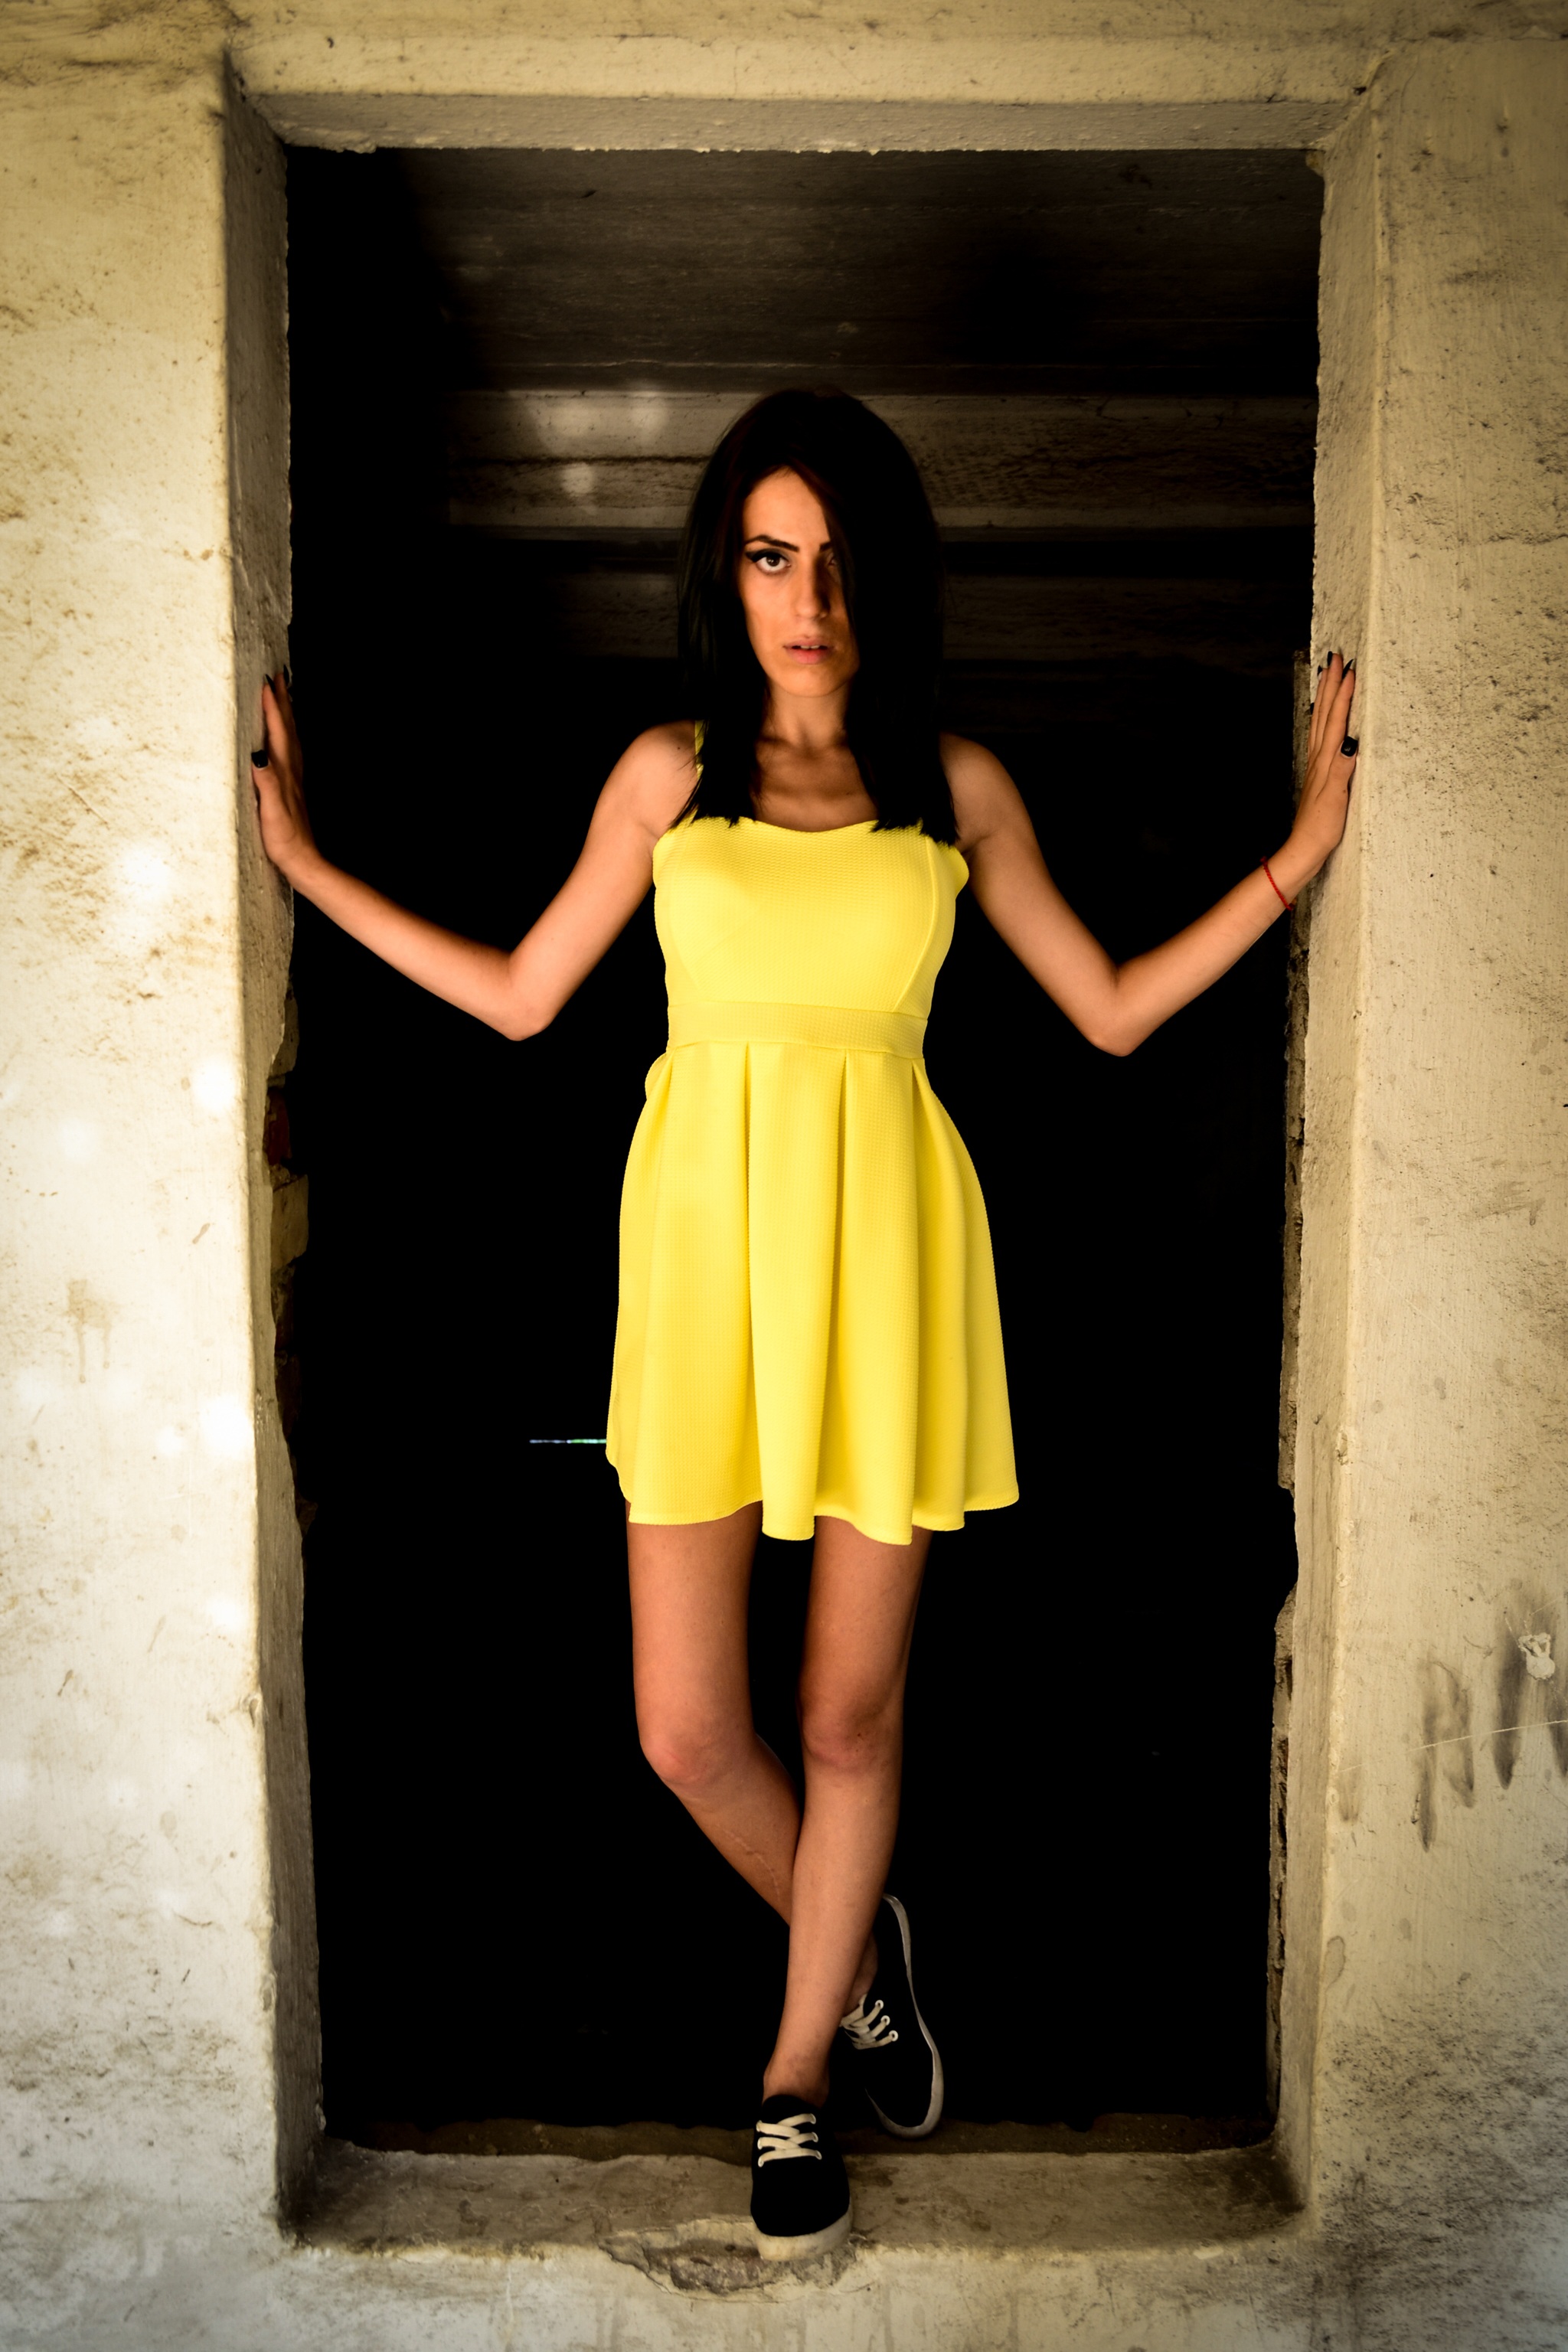
girl, woman, white, photography, model, spring, indoor, fashion, clothing, black, yellow, lady, makeup, dress, photograph, beauty, sexy, attractive, gown, sensual, photo shoot, provocative, formal wear, portrait photography, little black dress, cocktail dress